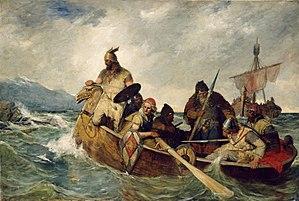
La colonisation de l’Islande est la période de l'histoire de l'Islande se déroulant entre 870 et 930 durant laquelle l'île, jusque-là inhabitée, est peuplée par les Scandinaves dans le cadre de l'expansion territoriale survenue durant l'âge des Vikings et les premières structures gouvernementales créées jusqu'à la fondation en 930 de l'État libre islandais. L'histoire de la colonisation nous est connue principalement par le « Livre de la colonisation » et le « Livre des Islandais », ainsi que par les sagas des Islandais. Cependant ces textes écrits seulement à partir du XIIᵉ siècle ont une fiabilité douteuse et l'archéologie est indispensable afin de vérifier les faits racontés dans ces écrits.